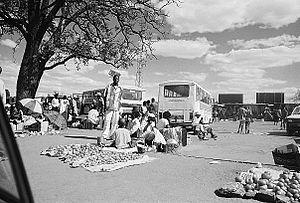
Mbare est une banlieue sud de haute densité de Harare, au Zimbabwe, un des quartiers les plus connus, les plus animés et les populaires, caractérisé également par de grands marchés.